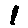
Label: 1